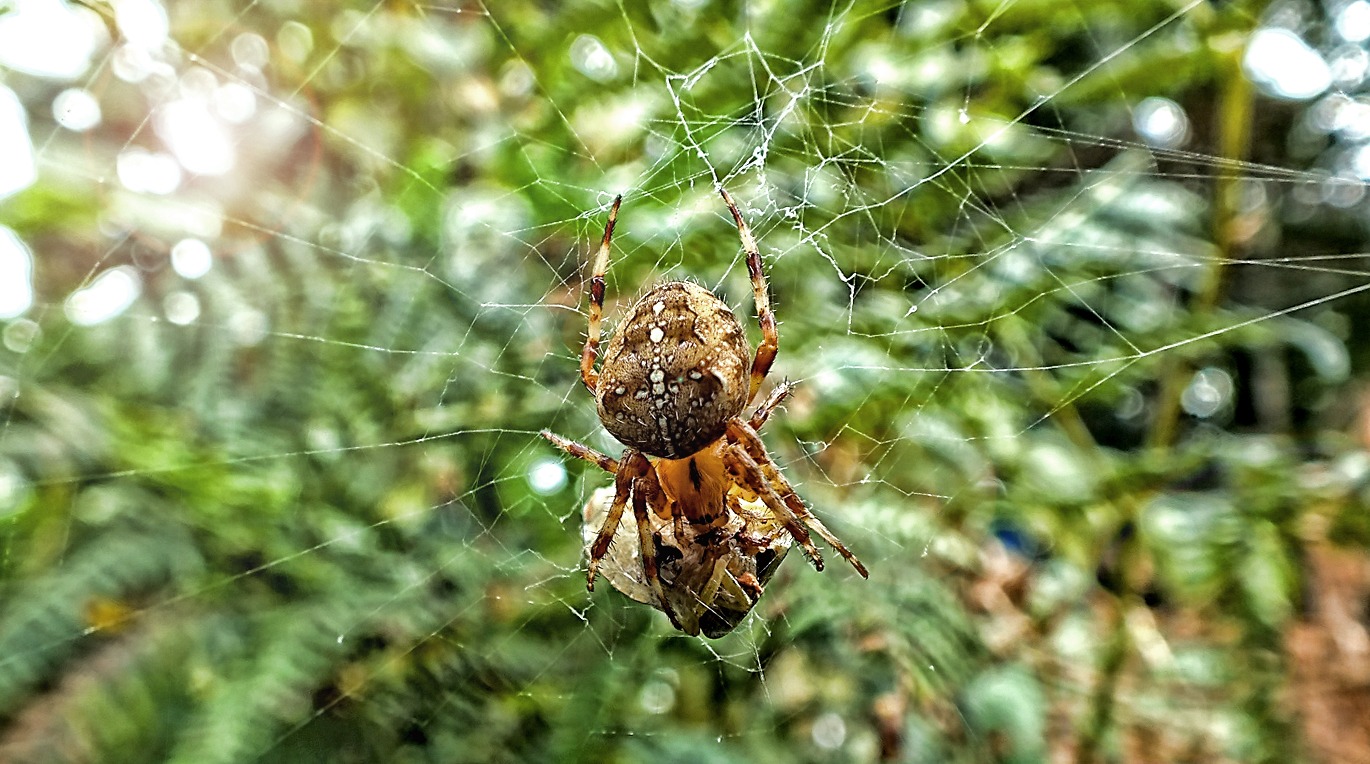
nature, photography, flower, spooky, wildlife, wild, web, insect, halloween, bug, fauna, invertebrate, spider web, cobweb, close up, crawl, spider, scary, fear, poison, arachnid, creepy, horror, october, dangerous, phobia, trap, afraid, venom, macro photography, arthropod, arachnophobia, european garden spider, araneus, orb weaver spider